Blindern

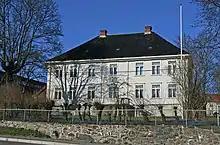
Rectory for Vestre Aker parish, built between 1790 and 1800

The campus is named after the old farm Blindern from Norse "Blindarvin". The first element is probably the genitive of an old name of the brook, Blindernbekken ("Blind"), the last element is "vin" f 'meadow'. The word "Blind" is derived from the fact that parts of the brook were hidden to see since the brook had a deep course.